Tough Beauty and the Sloppy Slop

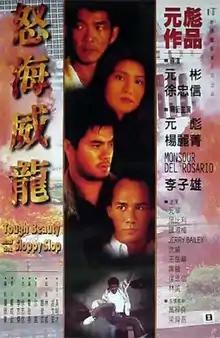
Film poster

Tough Beauty and the Sloppy Slop is a 1995 action film directed by Yuen Bun and Alan Chui. A Hong Kong-Filipino co-production, it stars Yuen Biao, Cynthia Khan, Waise Lee and Monsour Del Rosario. It was theatrically released in the Philippines on January 4, 1996, as Mabangis Na Lungsod.